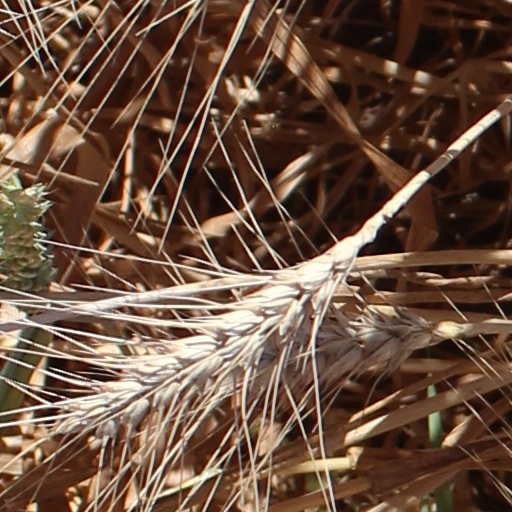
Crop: wheat